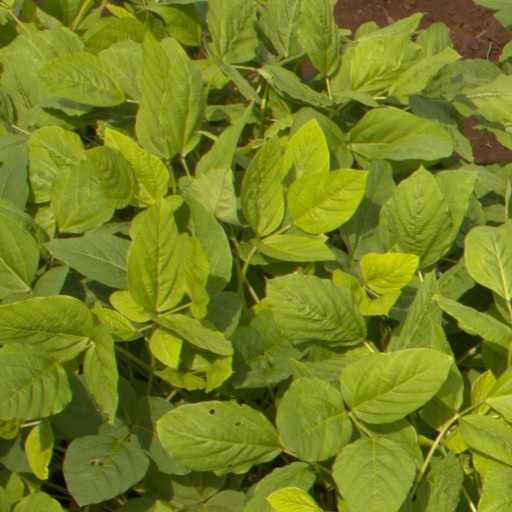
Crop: soybean